One Dreamer (video game)

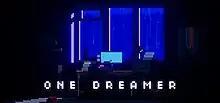
Steam header art

One Dreamer is a video game developed by independent developer F2House in 2022. Described as a "narrative-driven" game, "One Dreamer" is an adventure game featuring sections in which players solve puzzles using code. The game was designed by an Australian team based in Darwin led by Gareth Ffoulkes, who worked on the game over a seven-year period. Upon release, "One Dreamer" received praise from critics for its emotional and affecting approach to storytelling, and its novel code-based puzzle gameplay.